Derek Cornelius

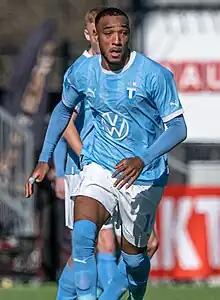
Cornelius playing for Malmö FF in 2023

In December 2022 Vancouver announced Cornelius had been transferred to Allsvenskan side Malmö FF. He signed a contract through 2026 with the Scandinavian club. Cornelius made his competitive debut for his new club against Skövde AIK in the Svenska Cupen on 19 February 2023. He scored his first goal for Malmö on 5 March against Degerfors IF, winning the match. His first season with Malmö was a success, with the club winning the 2023 Allsvenskan.